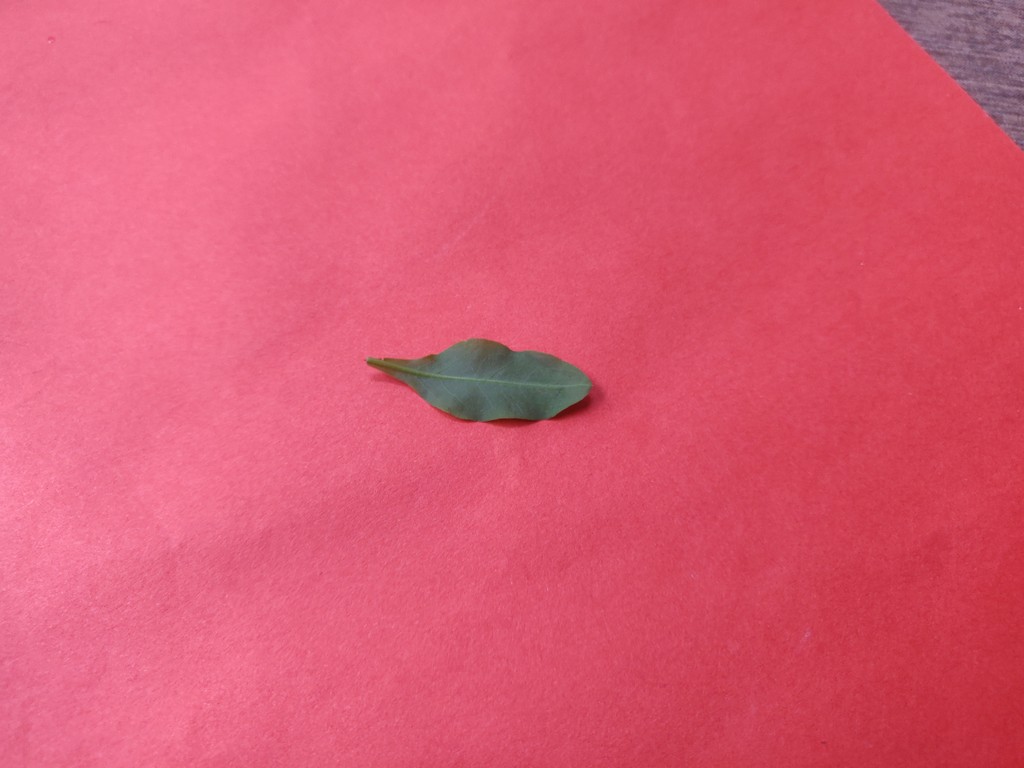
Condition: Healthy
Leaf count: single
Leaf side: back